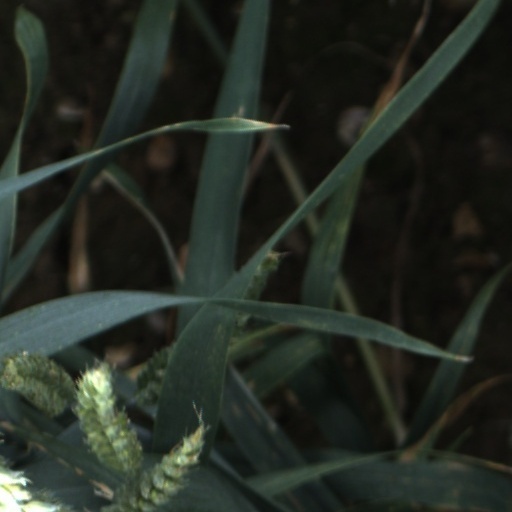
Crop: wheat